Electoral history of Franklin D. Roosevelt

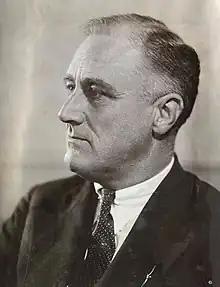
Franklin D. Roosevelt, 1932

This is the electoral history of Franklin D. Roosevelt, who served as the 32nd president of the United States (1933–1945) and the 44th governor of New York (1929–1932).